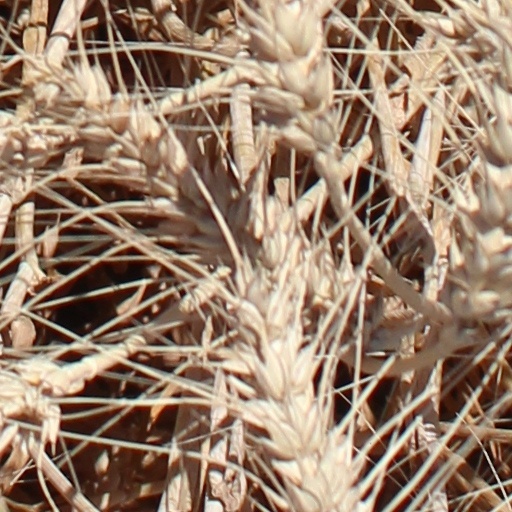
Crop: wheat